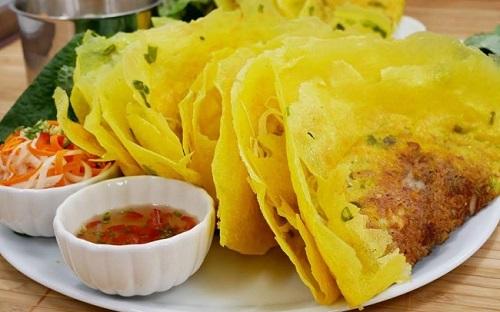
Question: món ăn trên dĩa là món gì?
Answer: món ăn trên dĩa là món bánh xèo